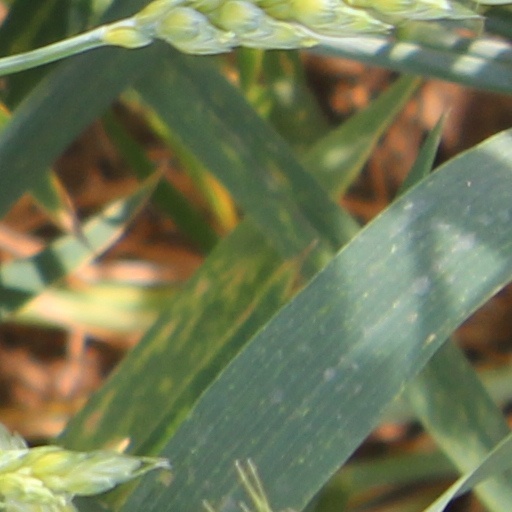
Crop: wheat